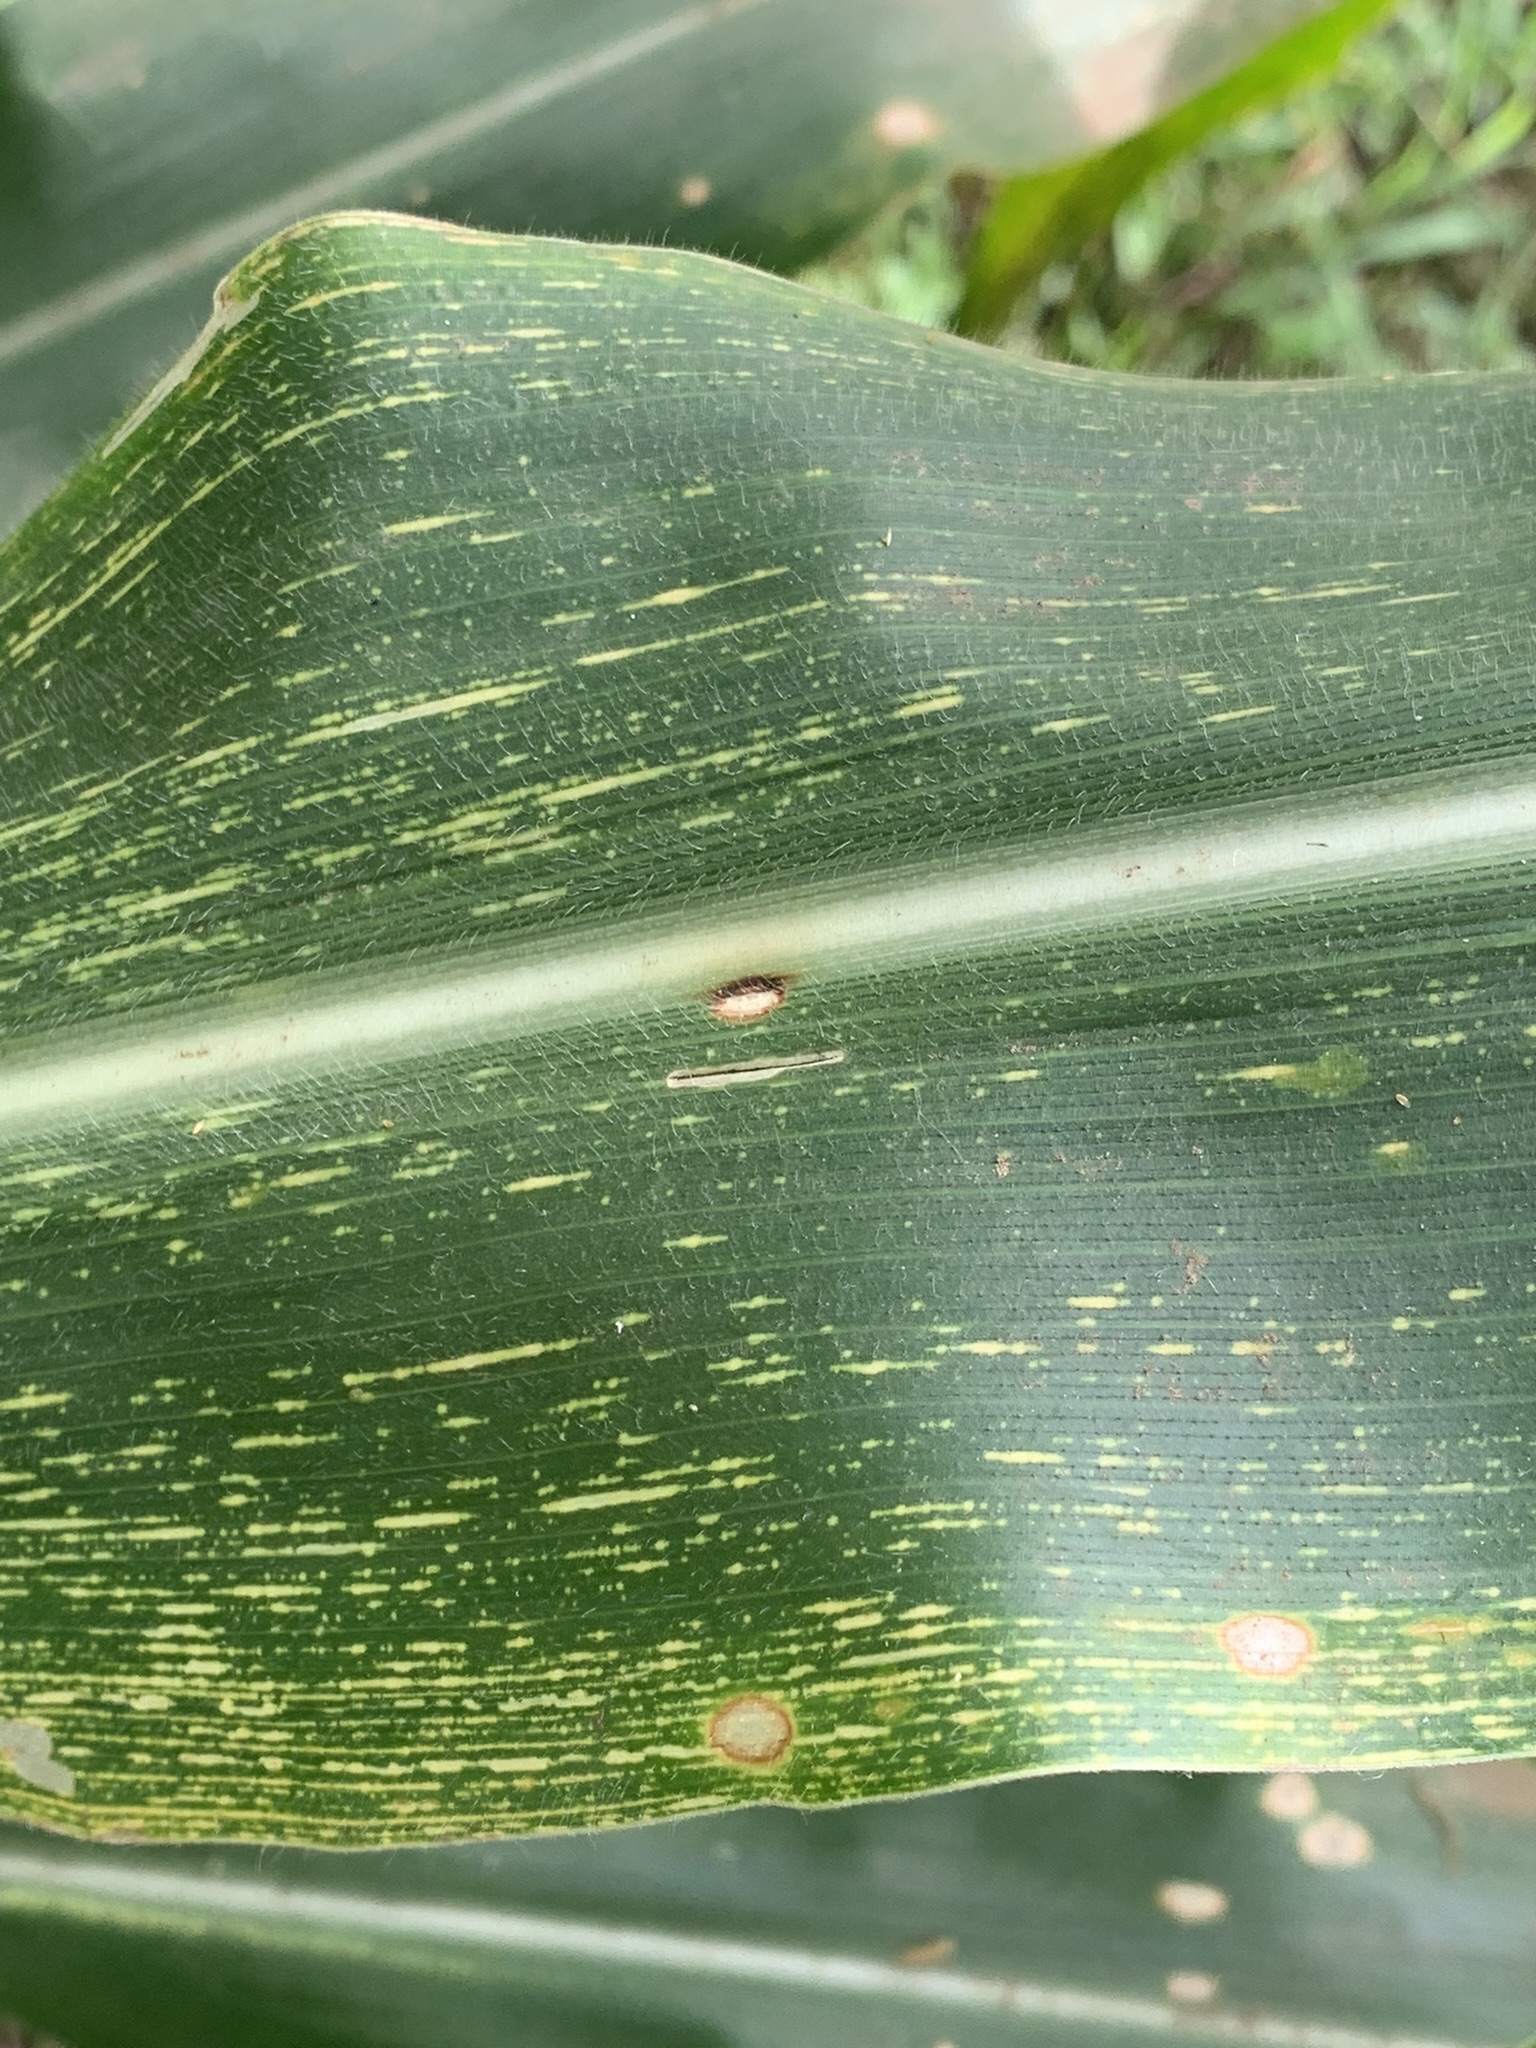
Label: MSV